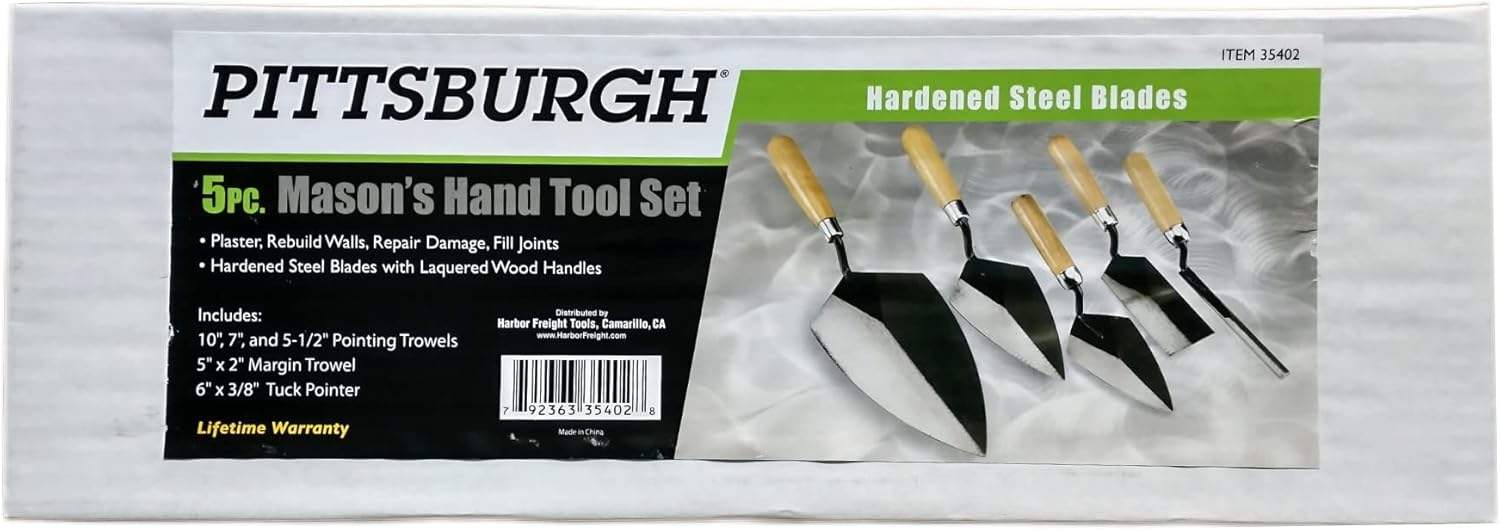
Masonry Hand Tools 5 Piece Mason Set
Category: Tools & Home Improvement
Use this mason’s hand tools set to plaster, build walls, remodeling, or laying brick. You’re ready for nearly any masonry job with this 5 piece set. The mason’s hand tools feature hardened steel blades to withstand heavy use and clear-lacquered handles for comfort.
Features: Masonry hand tools 5 Piece Mason set